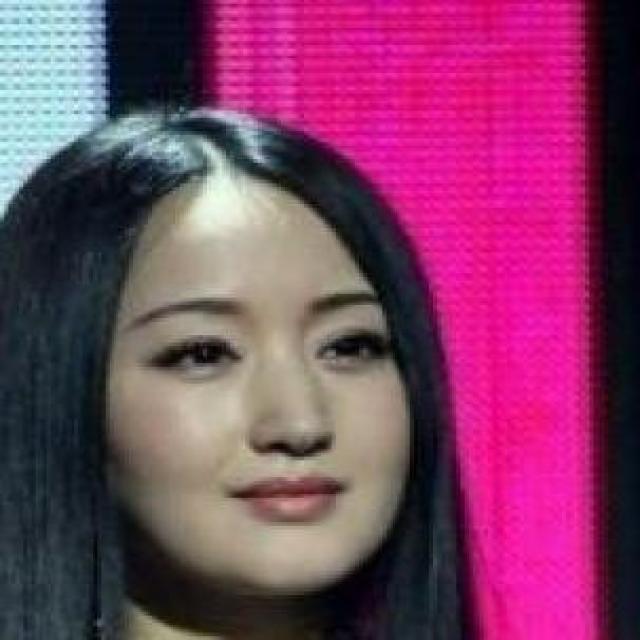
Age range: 21-44